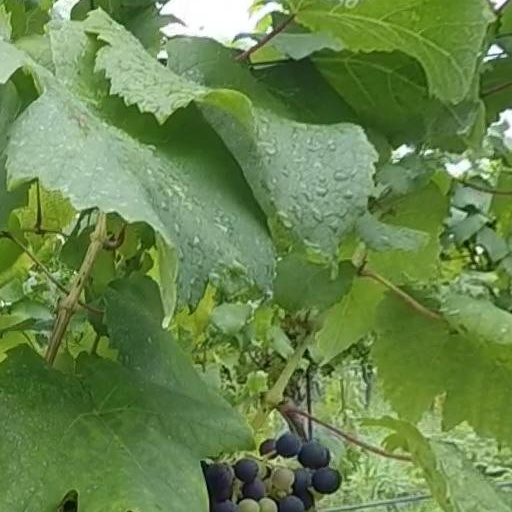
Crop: grape